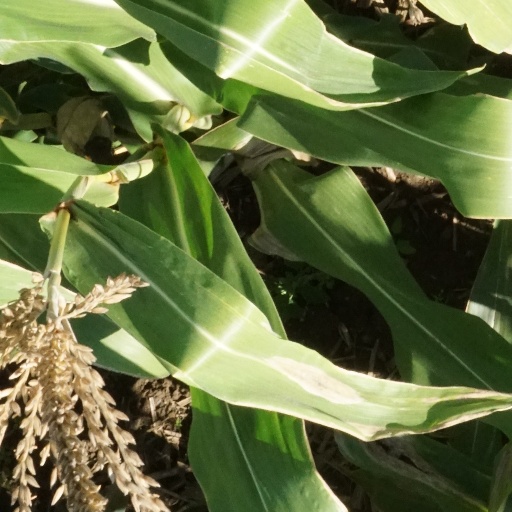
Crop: maize; corn